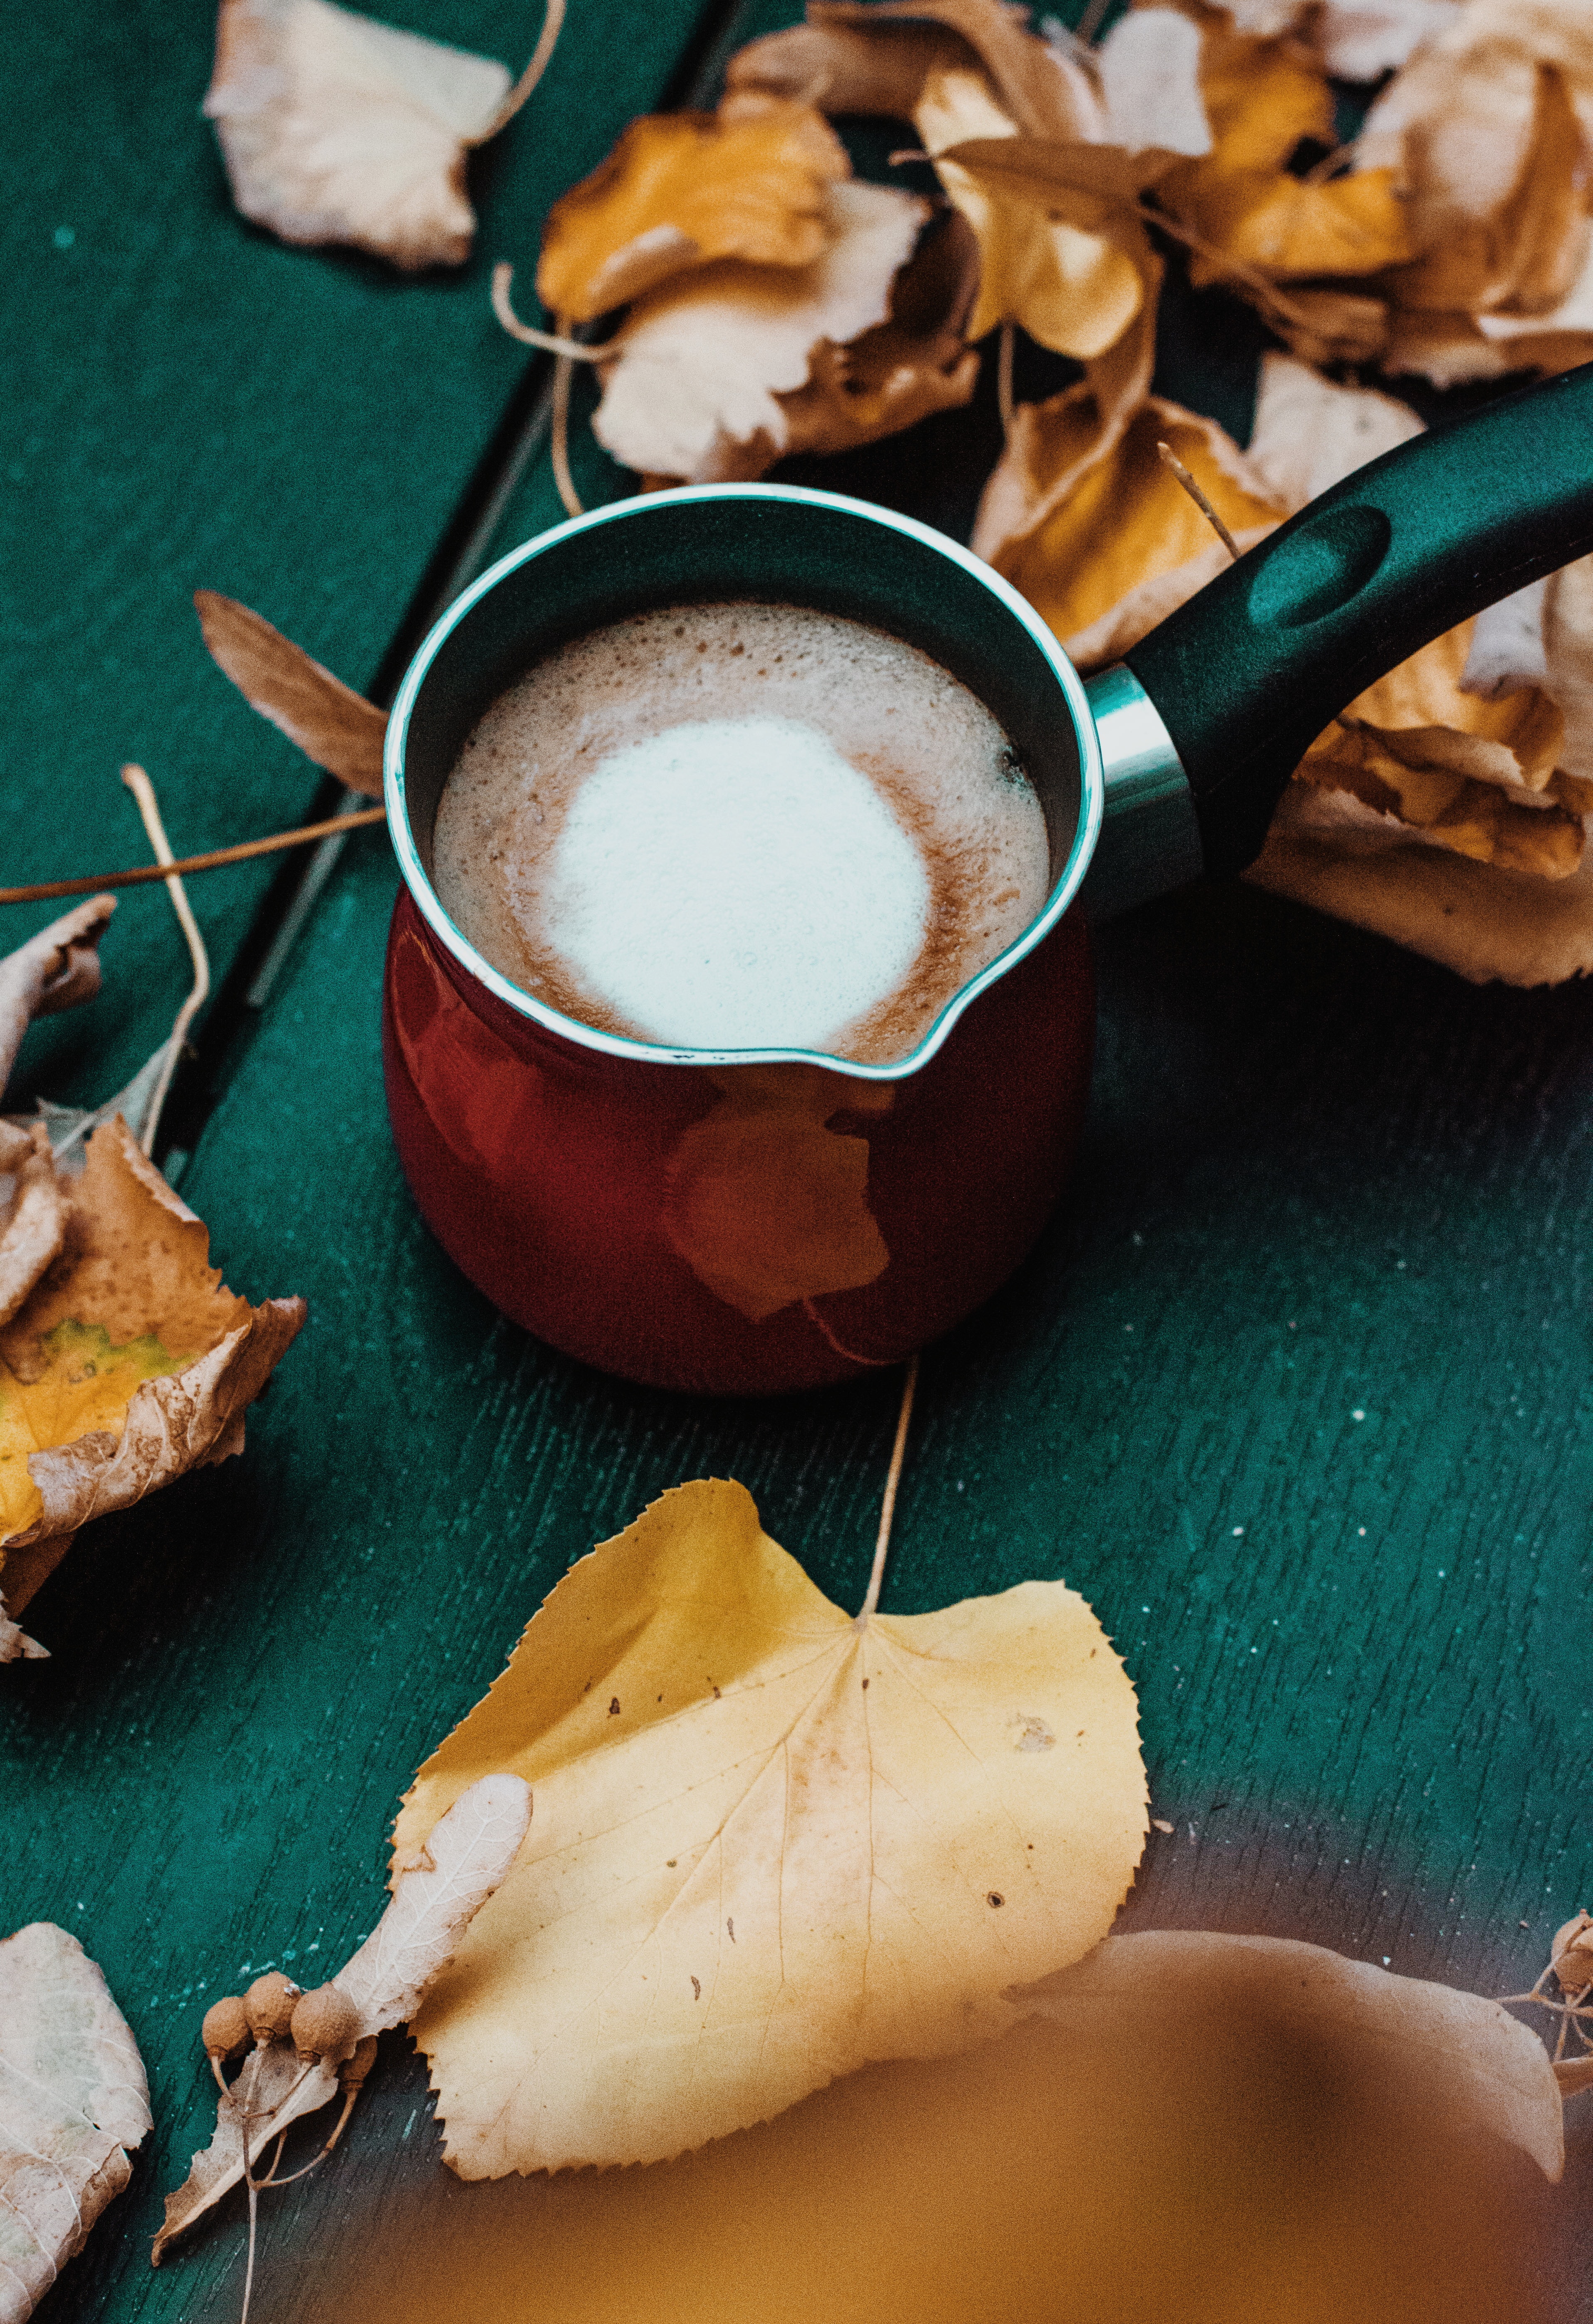
dish, food, cup, coffee cup, drink